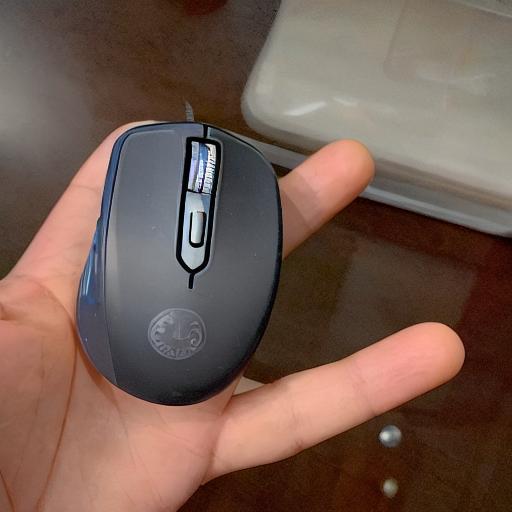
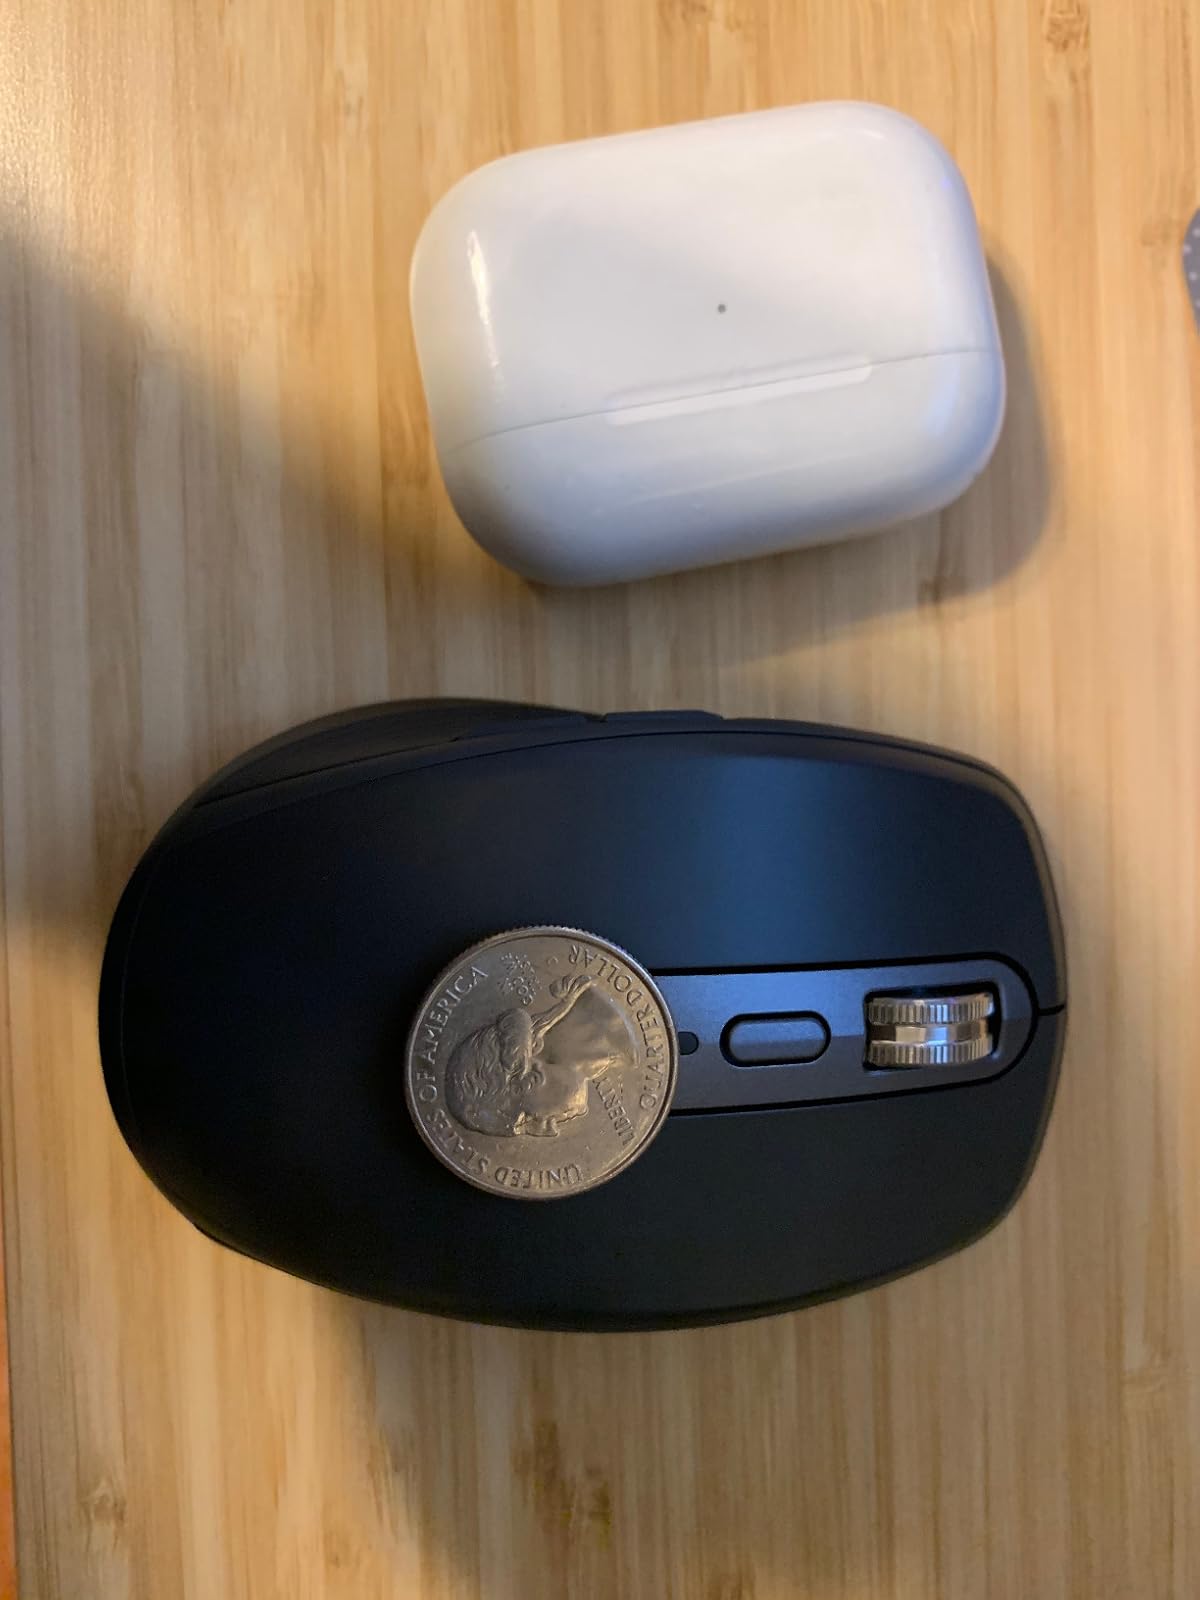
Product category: mouse
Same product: no